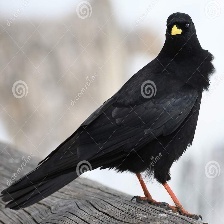
Species: ALPINE CHOUGH
Scientific name: PYRRHOCORAX GRACULUS